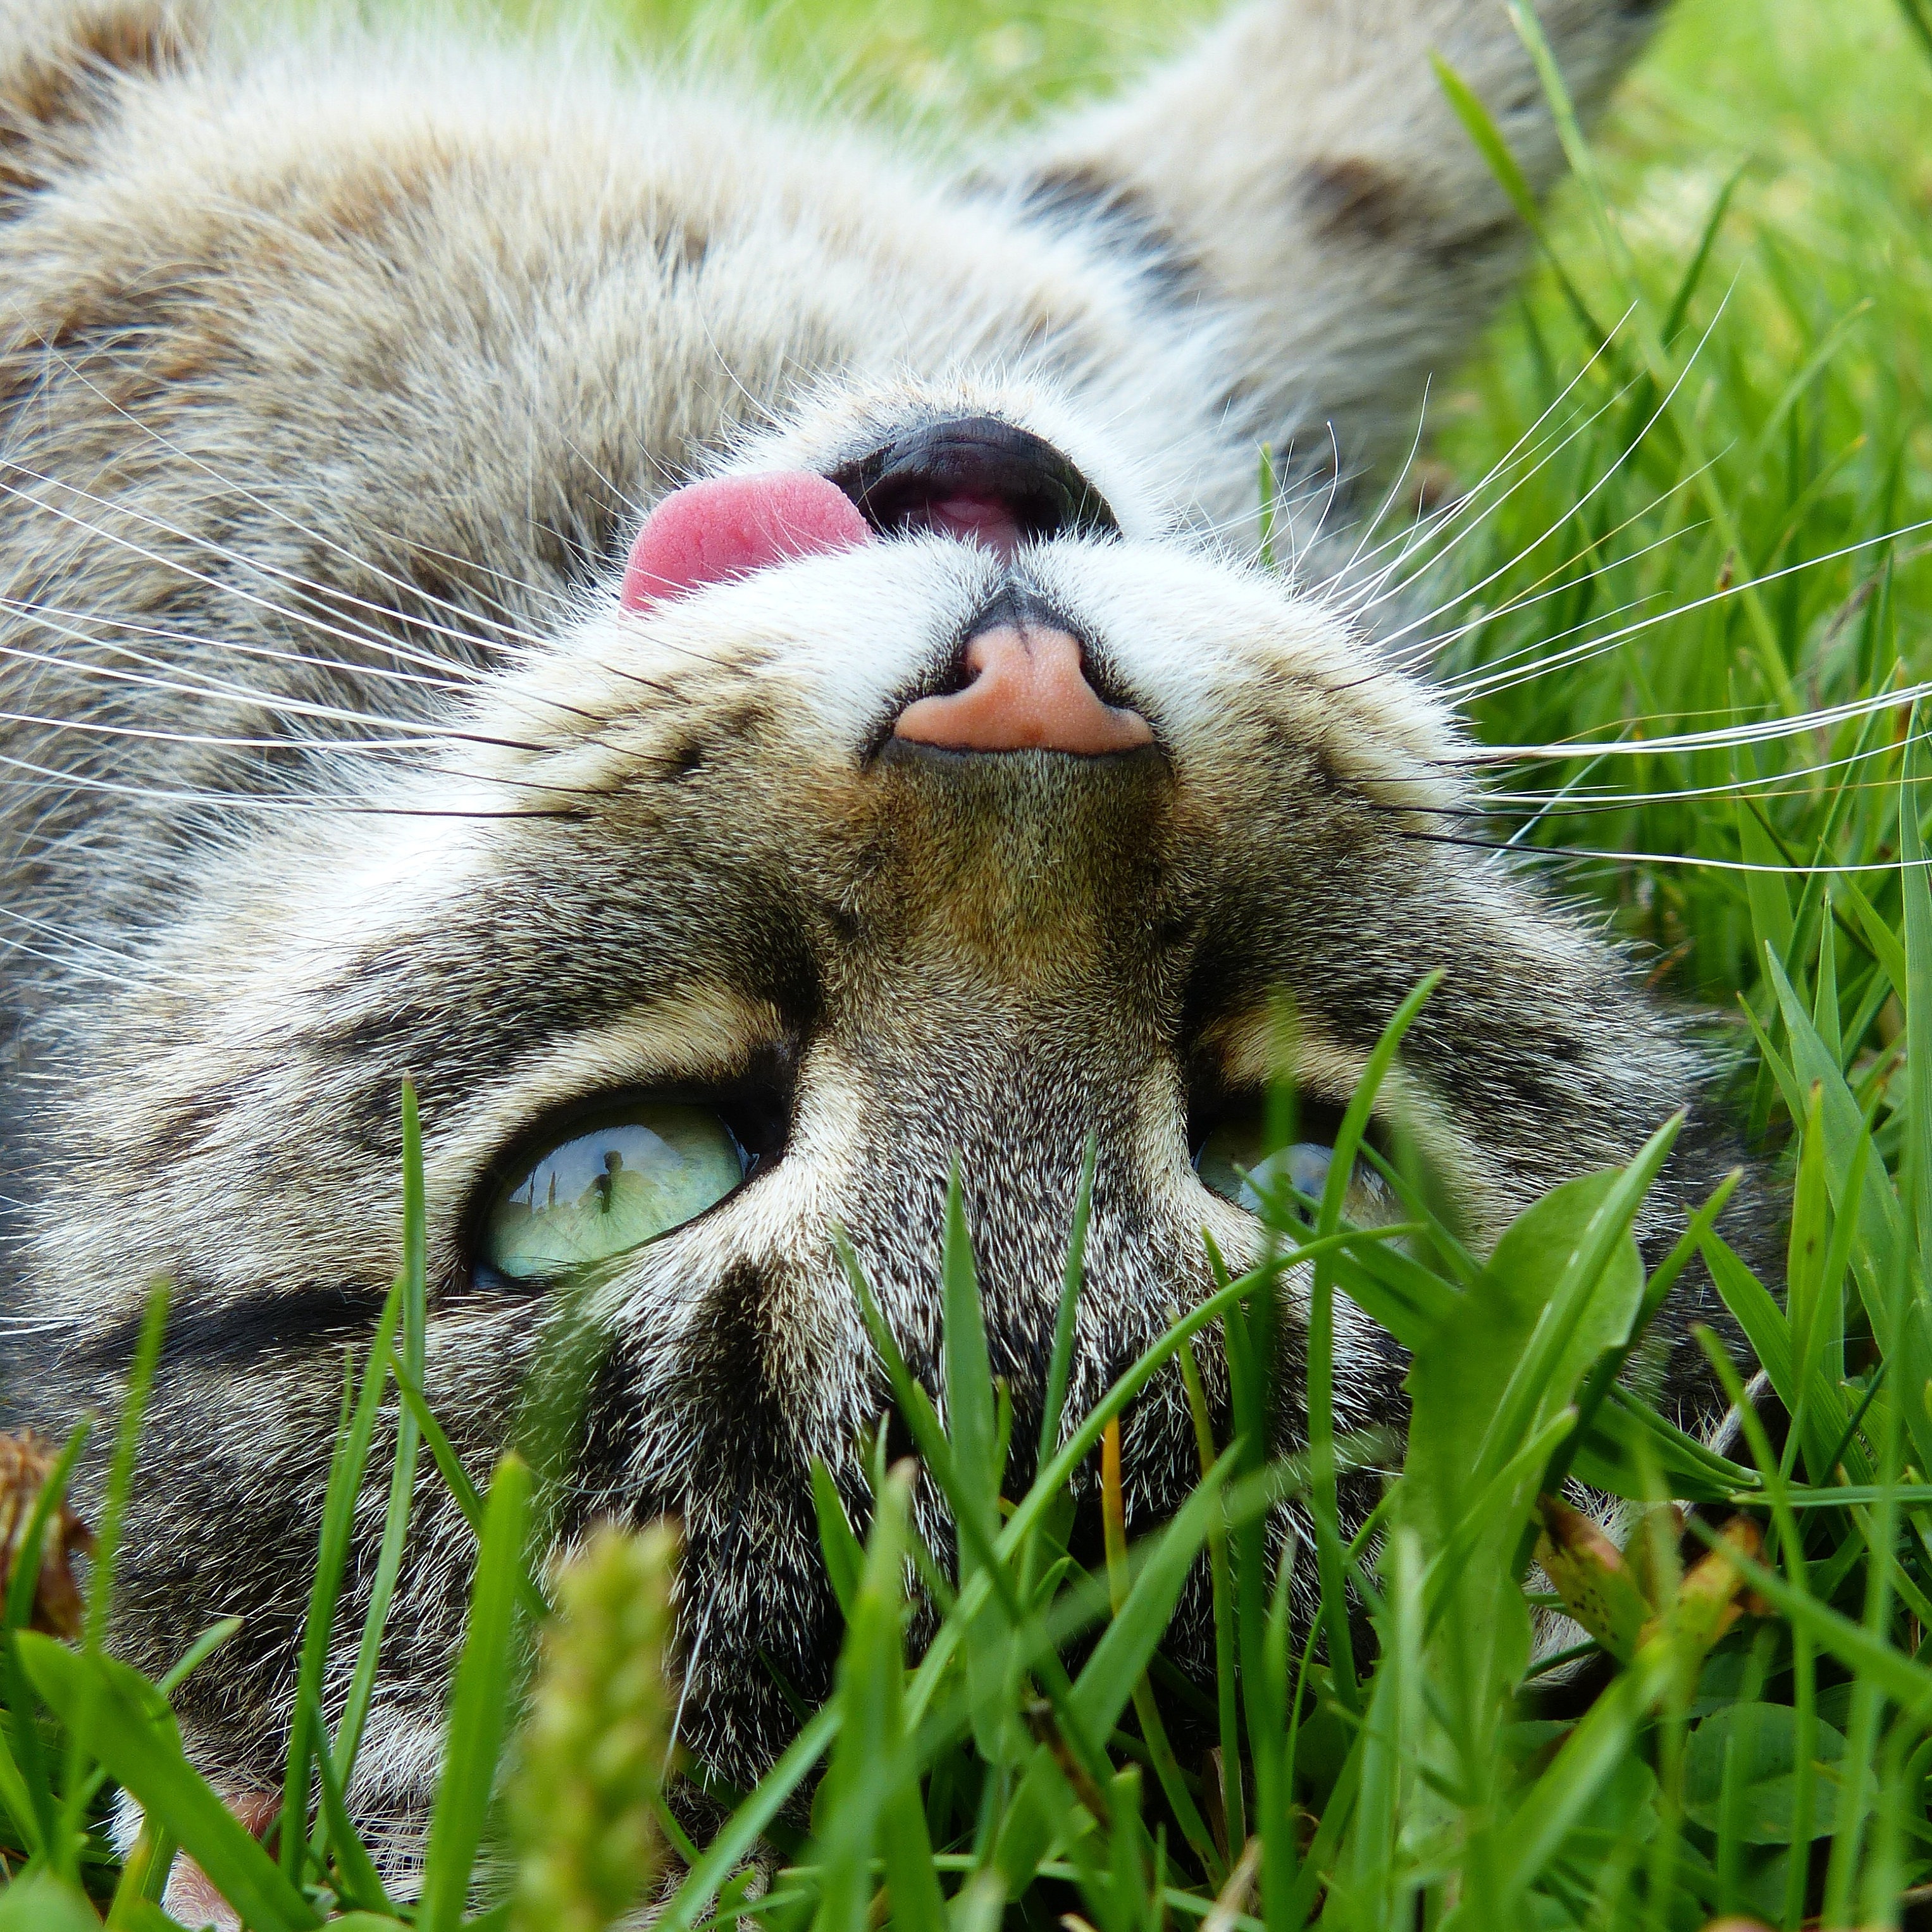
grass, flower, wildlife, cat, mammal, fauna, close up, cheetah, eyes, whiskers, happy, tiger, eye, vertebrate, tongue, macro photography, feel at home, getiegert, graugetiegert, wild cat, small to medium sized cats, cat like mammal